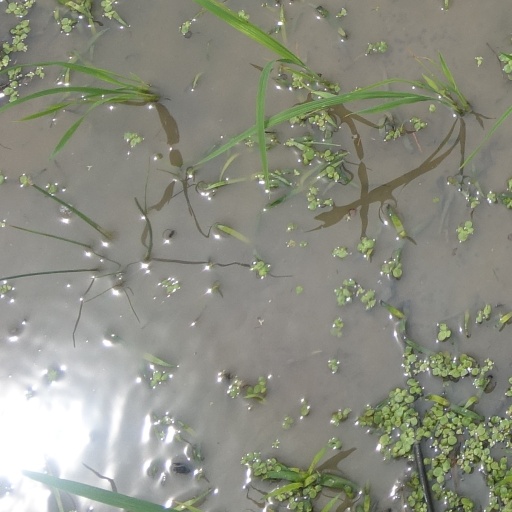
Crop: rice